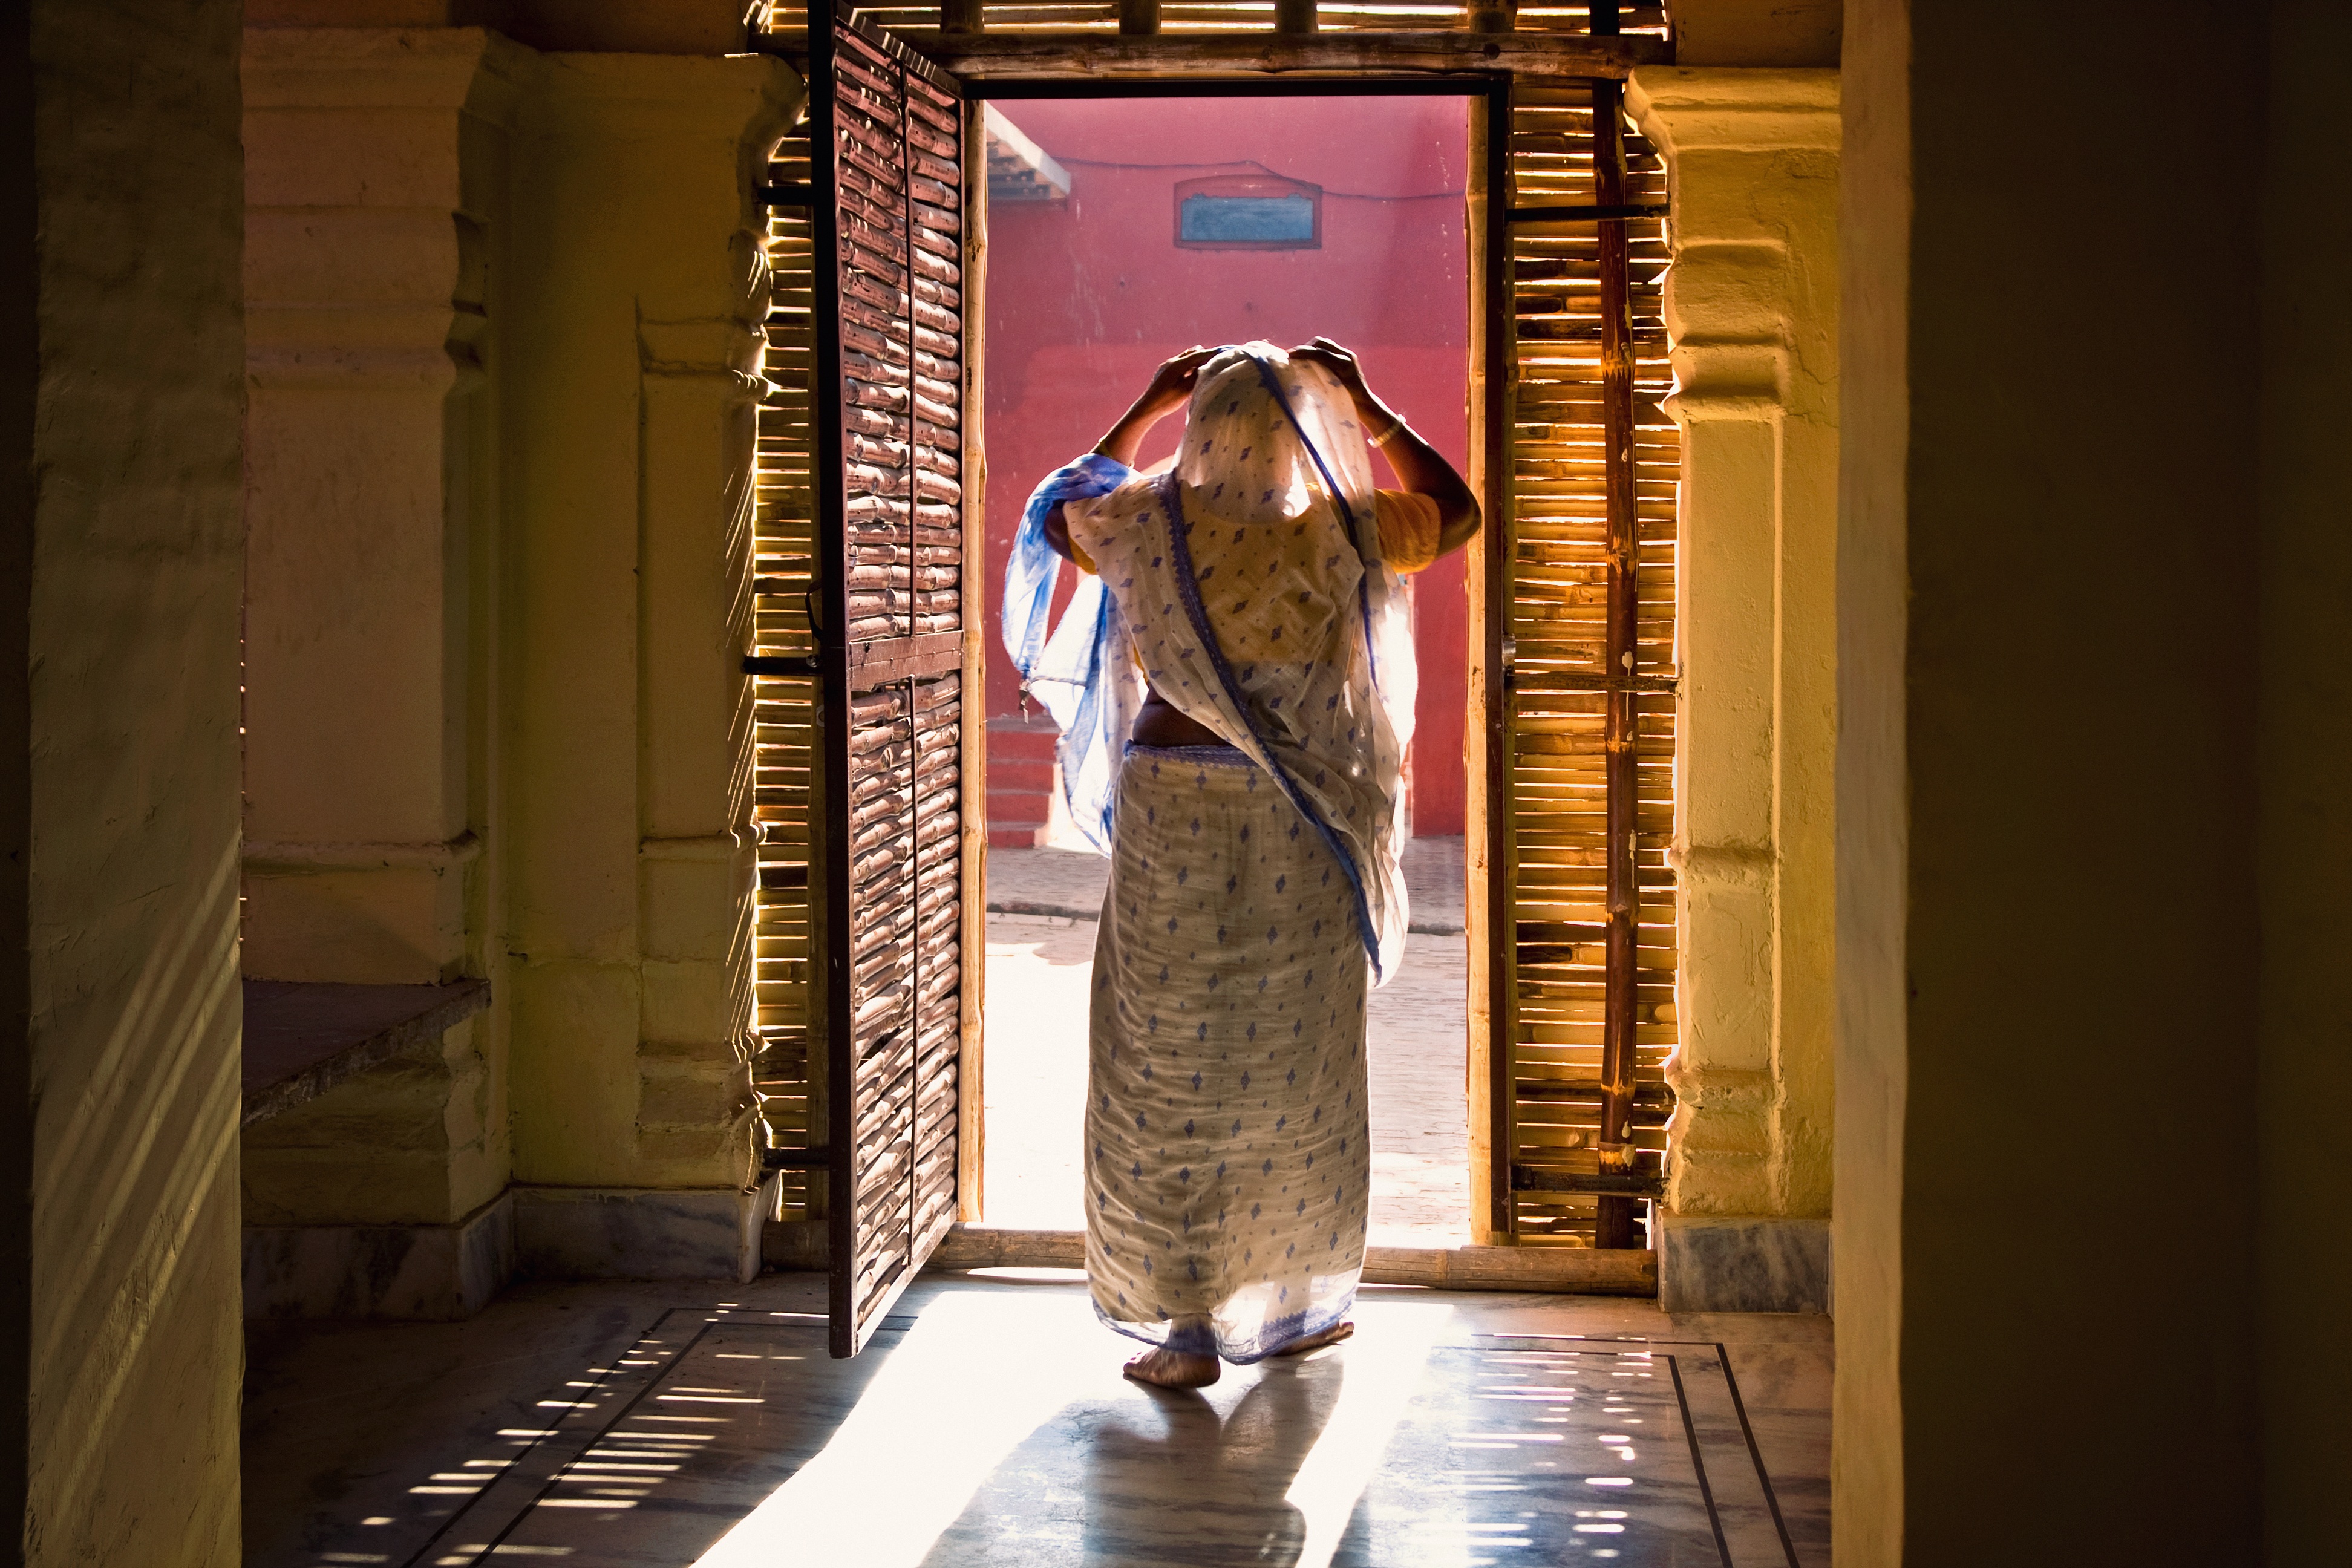
light, hole, travel, dark, walk, celebration, asian, religion, fashion, clothing, door, interior design, saree, temple, faith, corridor, holy, india, tourist attraction, hindu, tradition, indian, traditional, god, spirituality, hinduism, dharma, display window, vrindavan, vaishnava, mataji, devote